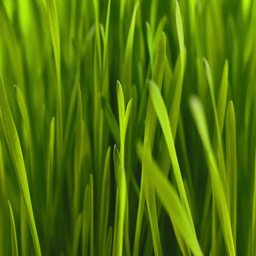
green grass flapping in the wind